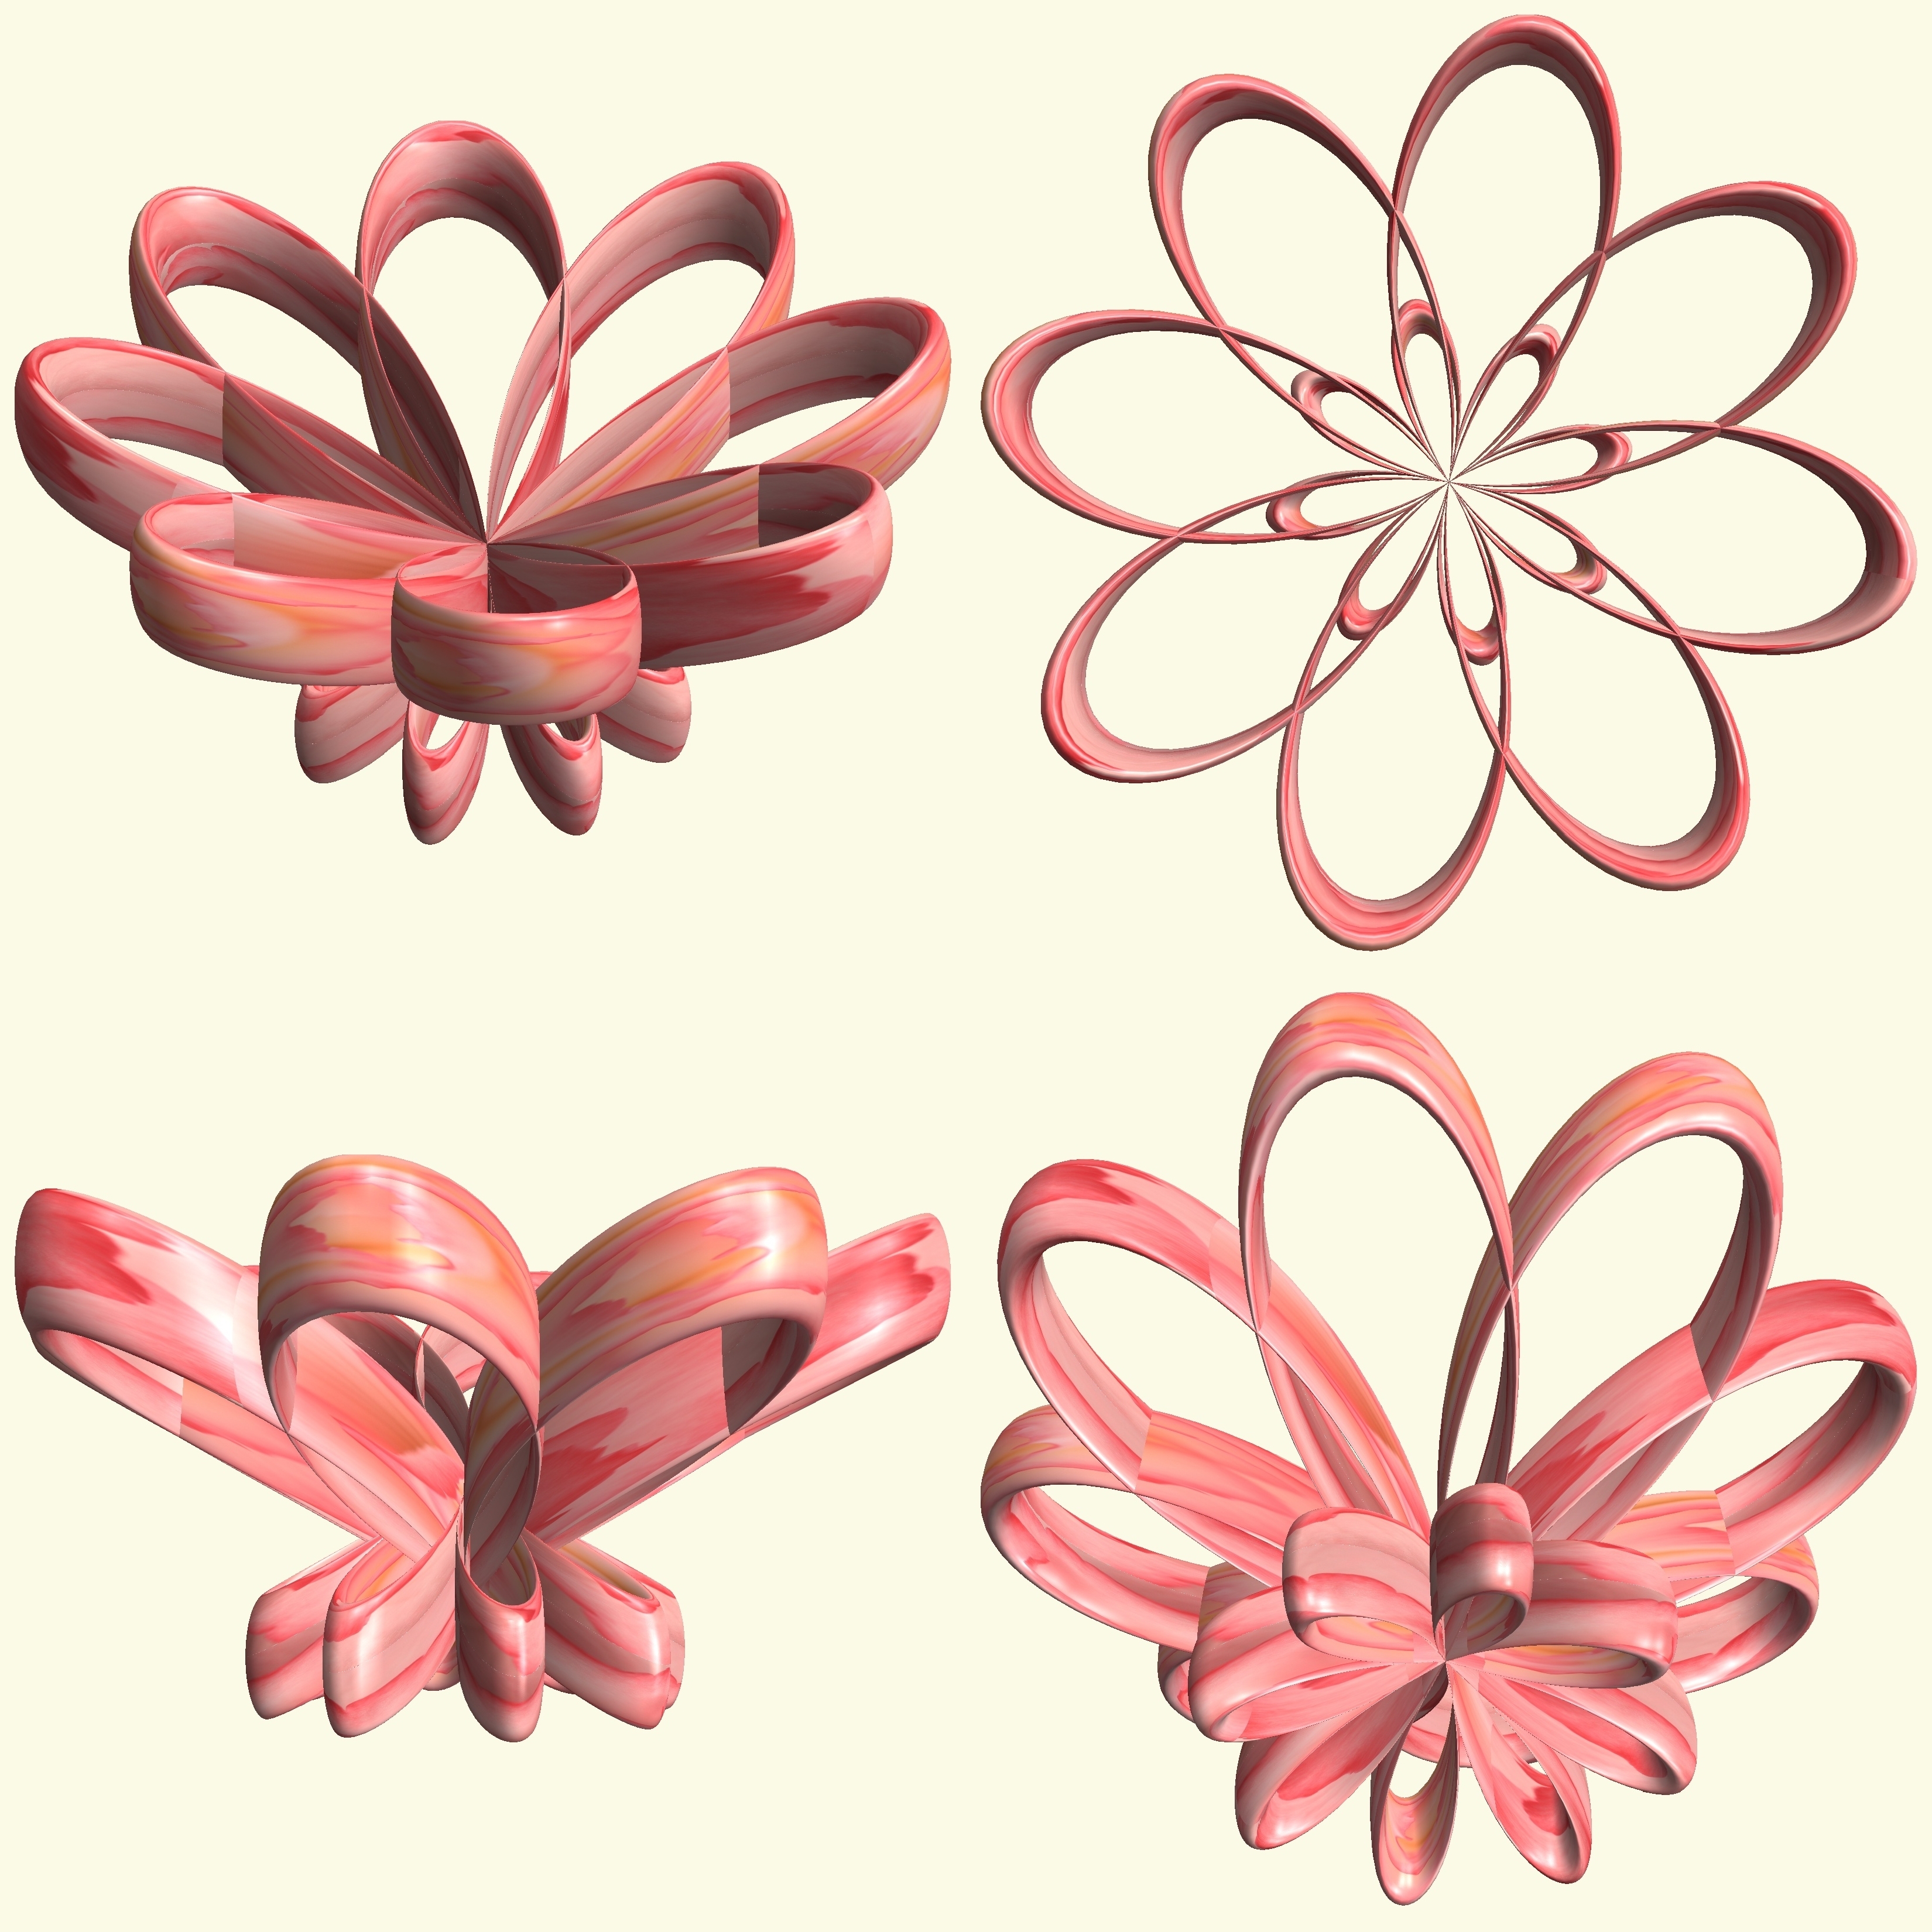
structure, texture, flower, petal, heart, pattern, pink, circle, font, figure, illustration, design, symmetry, 3d, graphic, knot, mathematica, cg, parametricplot3d, code, program, algorithm, abstruct, mapping, fashion accessory